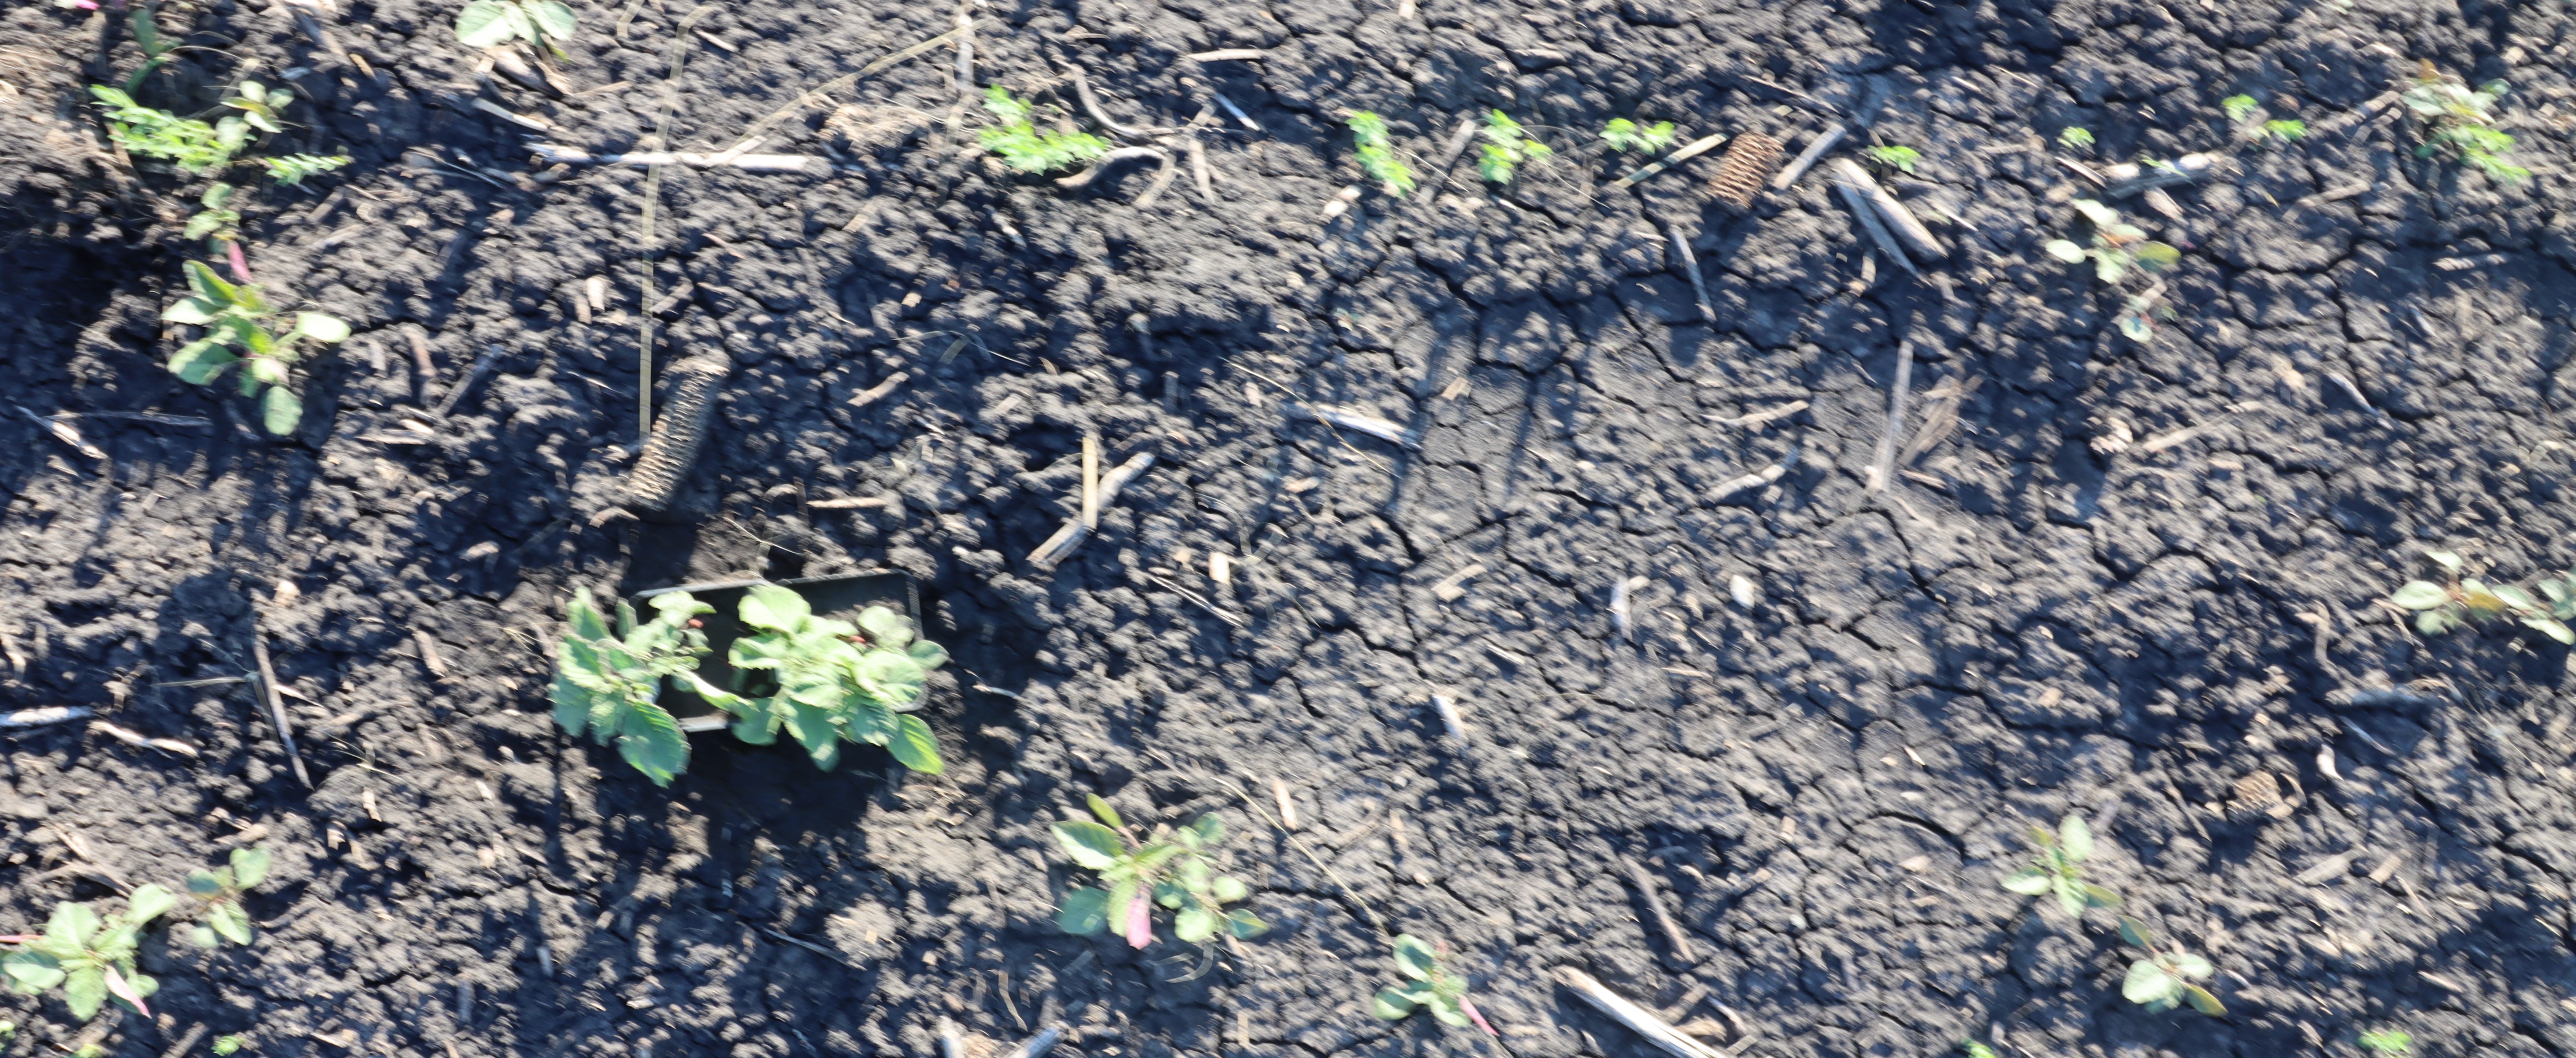
Crop: Flax
Objects: Redroot Pigweed, Redroot Pigweed, Flax, Flax, Flax, Flax, Flax, Flax, Flax, Flax, Flax